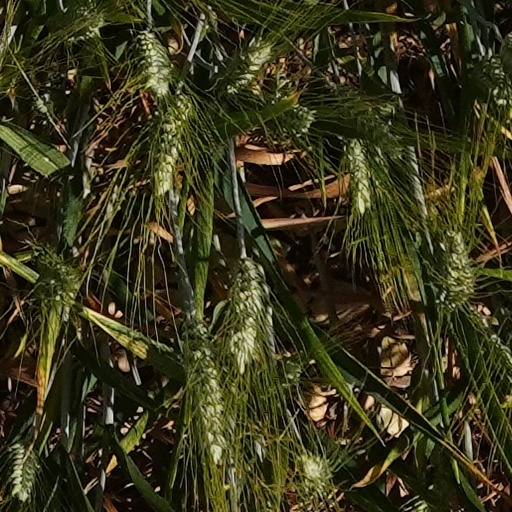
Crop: wheat